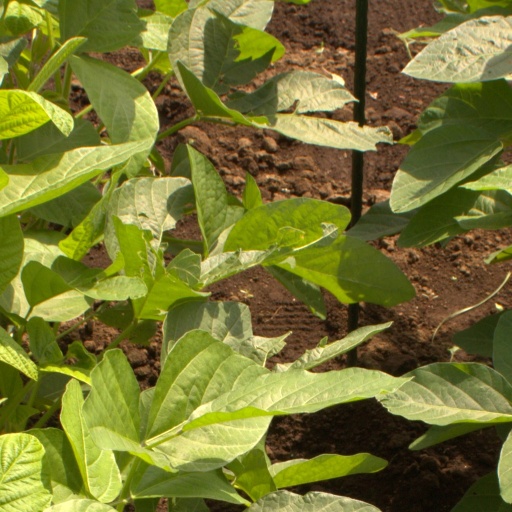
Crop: soybean